Daniel Morillo

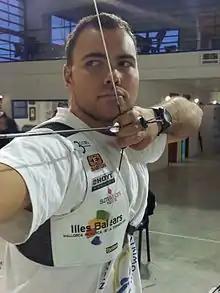
Daniel Morillo

Daniel Morillo (born 21 January 1988) is an athlete from Spain, who competes in archery.